Fernando Marín (footballer)

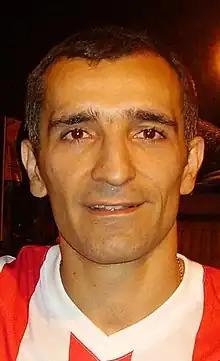
Marín in 2006

José Fernando Marín Abizanda (born 27 November 1971) is a Spanish former professional footballer who played in La Liga for Logroñés. He is the father of Pablo Marín.